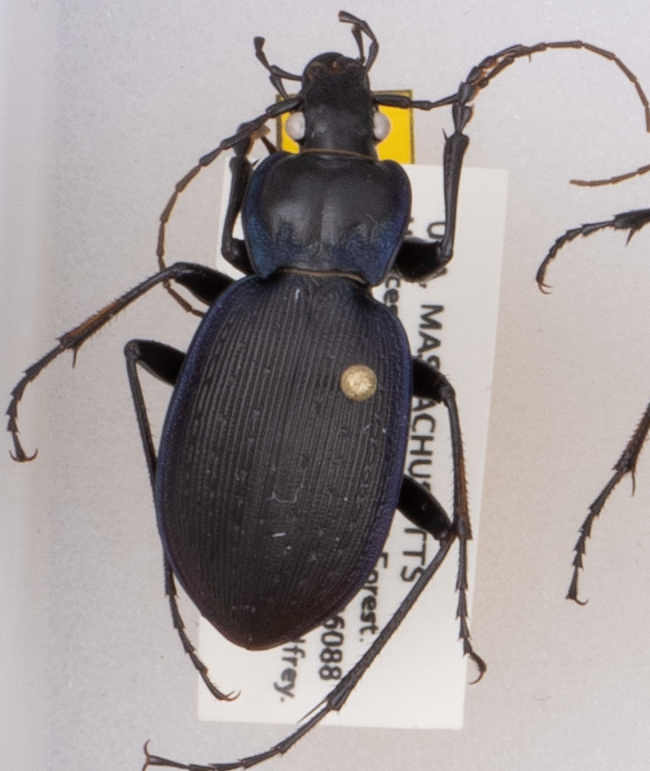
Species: Carabus goryi
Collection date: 2019-06-18
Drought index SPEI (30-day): -0.116
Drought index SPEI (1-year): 2.09
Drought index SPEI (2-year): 2.09